Sir Bobby Robson Trophy match

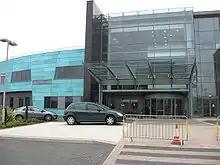
The Northern Centre for Cancer Care at the Freeman Hospital in Newcastle upon Tyne

As well as an Italia '90 World Cup theme, the charity game was to have a strong connection with Newcastle United football club, with the game being played at their home stadium St James' Park, and featured several former Newcastle players, John Barnes, Peter Beardsley, Dave Beasant, John Beresford, Paul Bracewell, Les Ferdinand, Paul Gascoigne, Steve Howey, Robert Lee, Alan Shearer and Alan Thompson, and with Robson having been manager of Newcastle. At the time of the charity game, both Beardsley and Thompson also held official roles at Newcastle United, with Thompson being reserve team coach and Beardsley being a coach for the youth academy. Beardsley, Gascoigne and Waddle, having all made their names at Newcastle in the 1980s, were in the England team for Italia '90.